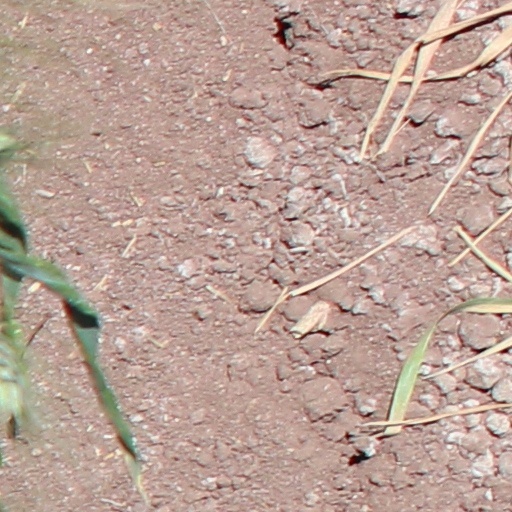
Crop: wheat